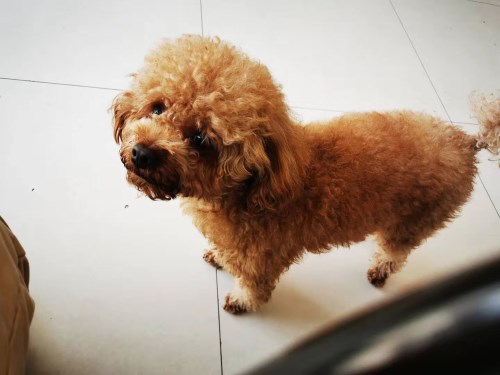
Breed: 7449-n000128-teddy